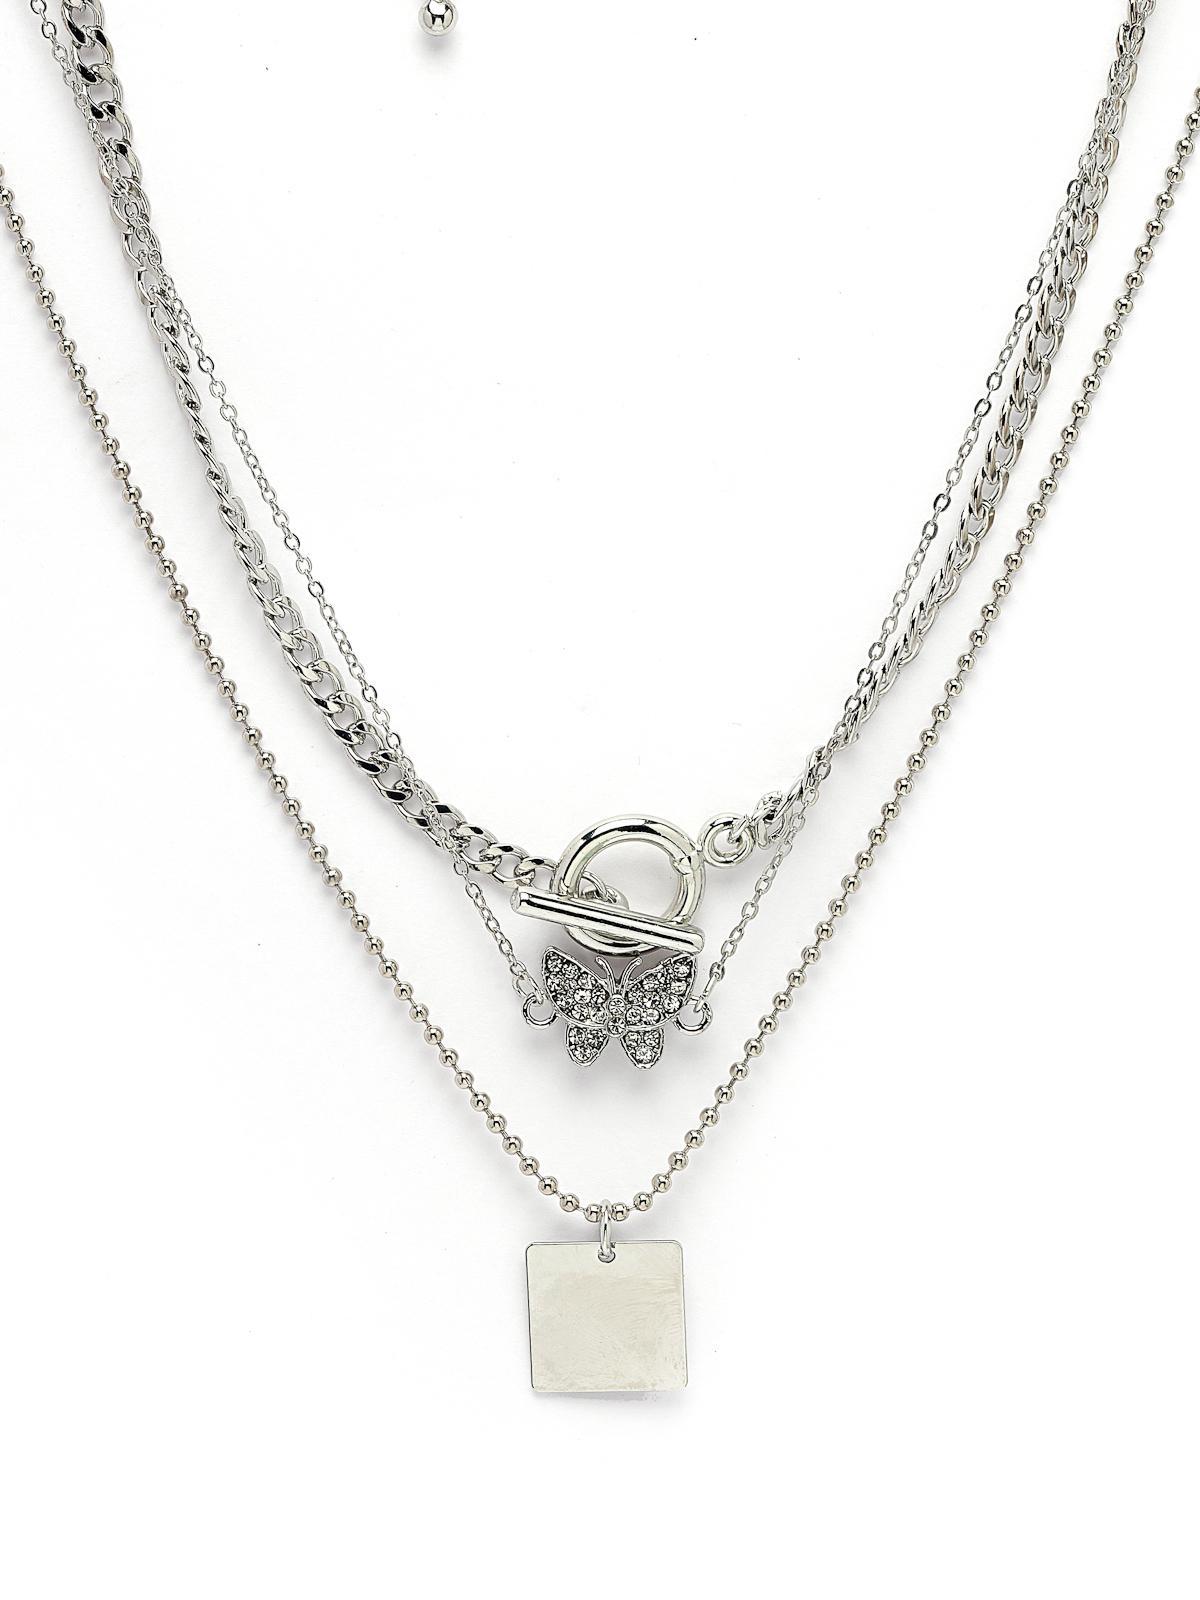
Scintillare by Sukkhi Designer Rhodium Plated Multilayered Pendant Necklace for Women & Girls |Birthday Gift for Girls And Women Anniversary Gift for Wife| Gifts Collection|N106756
Type: Necklaces & Pendants
Brand: Scintillare by Sukkhi
Price: Rs. 327
 Dazzle with Scintillare by Sukkhi's Designer Rhodium Plated Multilayered Pendant Necklace. Ideal for women and girls, it's a perfect birthday or anniversary gift. The intricate design features multiple layers of gold-plated brilliance, adding a touch of contemporary elegance to any ensemble. Elevate your look with this stunning necklace, a designer and chic addition to your collection. Scintillare by Sukkhi offers a thoughtfully crafted choice from their Gifts Collection, ensuring every occasion is celebrated with grace and enduring style.Disclaimer:There may be slight variation in shade and colour due to photographic effects and monitor settings
Included: 3 Necklace